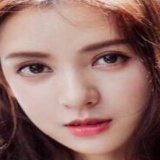
diễn viên Trương Dư Hi